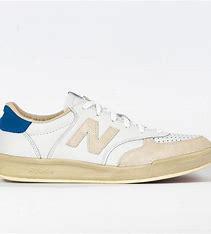
Brand: New
Model: Balance New Balance 300